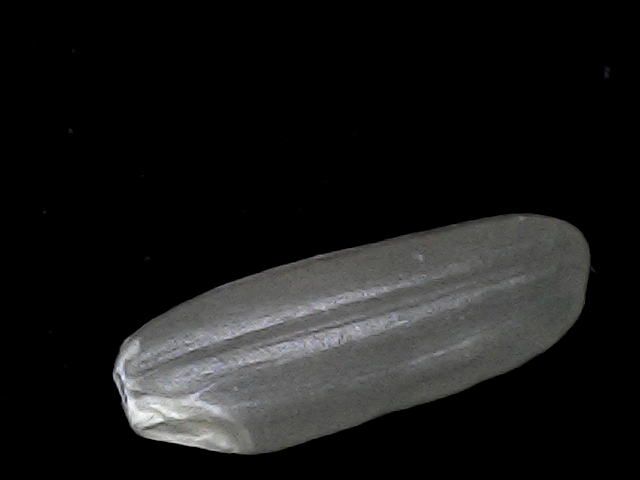
Rice variety: BD49